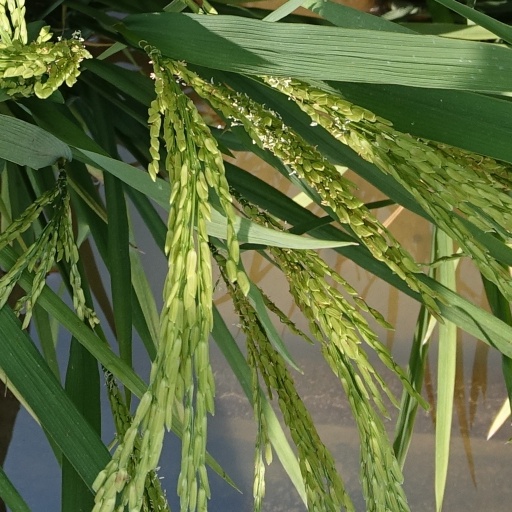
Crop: rice